Jenijoy La Belle

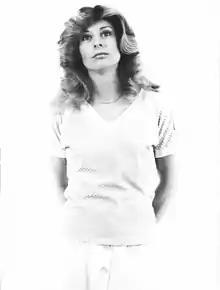
Jenijoy La Belle in 1978

Jenijoy La Belle (November 5, 1943 – January 28, 2025) was a professor of English at the California Institute of Technology (Caltech). Her scholarship included published work on William Blake, William Shakespeare, and Theodore Roethke among others. She is also noted for work on "women's identity and physical appearance in 19th- and 20th-century literature". When appointed as an assistant professor in 1969, she was the first woman hired to join the tenure-track faculty at Caltech. She received tenure in 1979 after a contentious legal process, and retired as a full professor in 2007.